Chappargram

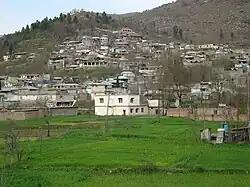
Chappargram before earthquake

Chappargram or Chapargram (Urdu: چھپرگرام, Pashto: چھپرګراﻣ) is a village of Battagram District in Khyber-Pakhtunkhwa province of Pakistan. It is part of Ajmera Union Council and lies within Battagram Tehsil and is located about four kilometres from the district headquarters Battagram along the Shahrah-e-Resham (Karakoram Highway) or silk route.